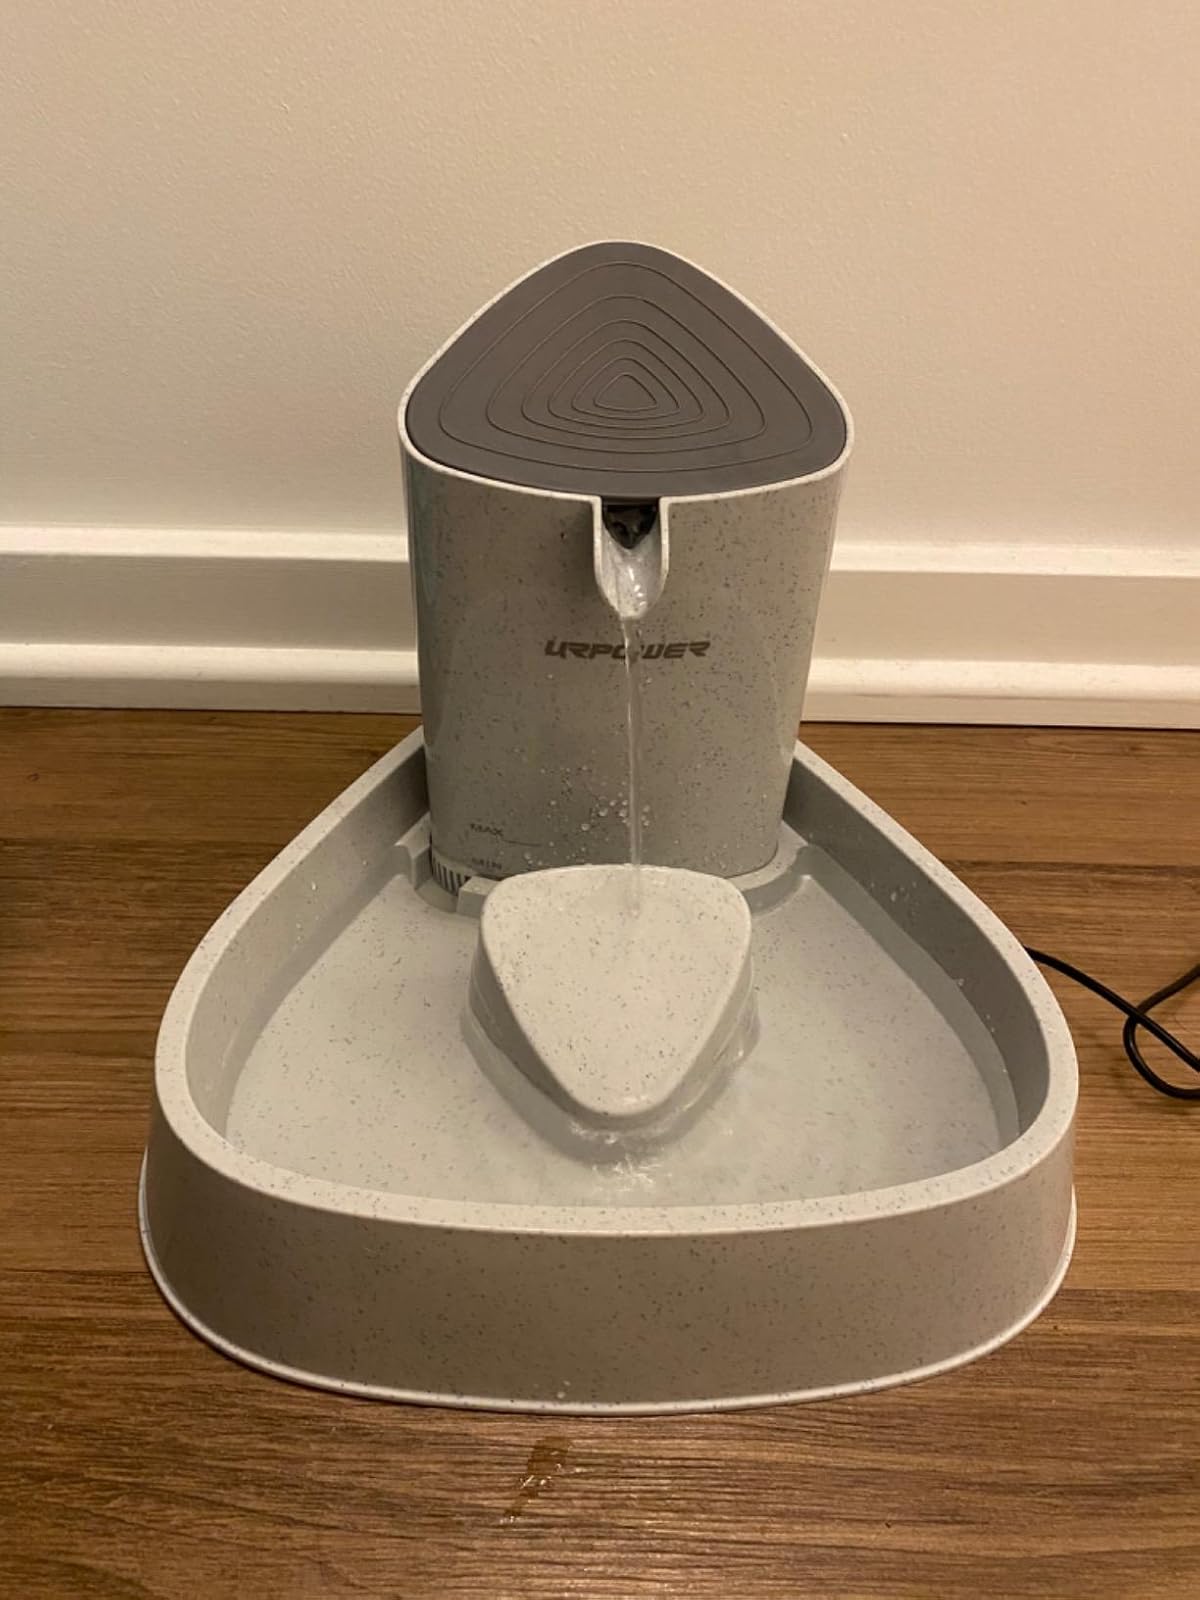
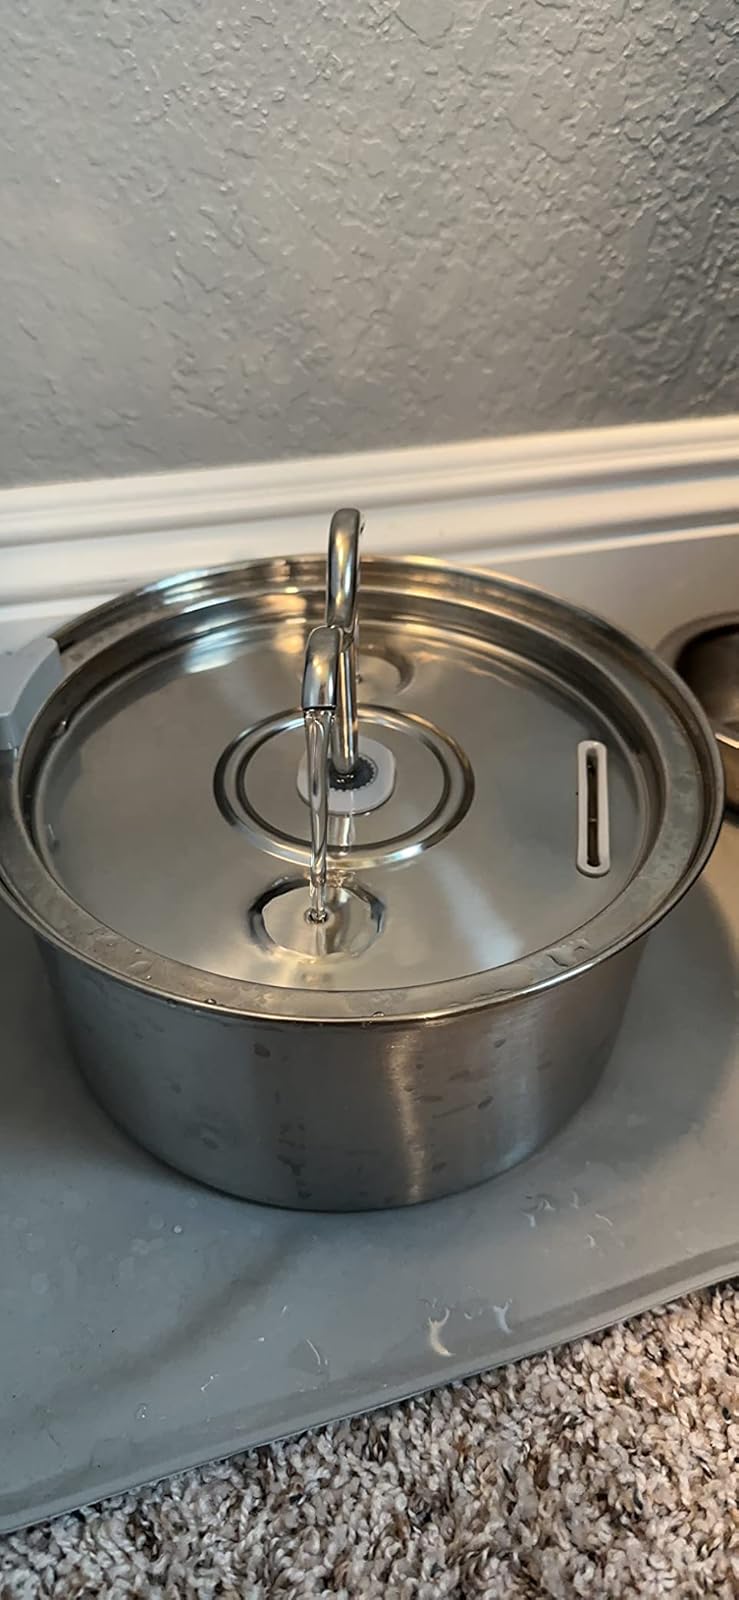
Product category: items_bowl
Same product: no